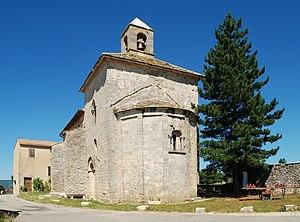
France - Provence - Église de Saint-Trinit
L'église de la Sainte-Trinité est une église romane située à Saint-Trinit sur le plateau d'Albion, dans le département français de Vaucluse et la région Provence-Alpes-Côte d'Azur.
Saint-Trinit est une commune française, située à l'extrémité nord-est du département de Vaucluse, en région Provence-Alpes-Côte d'Azur.
L'art roman provençal présente comme particularité d'être fortement influencé par l'antiquité romaine par le biais des nombreux vestiges romains subsistant en Provence. Par contre, l'influence du style roman lombard y est très limitée, au contraire de l'art roman languedocien voisin.